Dinamita

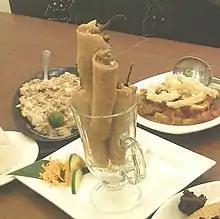
"Dinamita" appetizers at a restaurant

The pepper used in "dinamita" is the long and green "siling haba" pepper (also known as "siling pansigang"). The pepper is gently cut lengthwise and the pith and seeds removed, being careful to retain the stalk. It is then stuffed with the ground meat mixture and a strip of cheese (usually cheddar). The stuffed pepper is then wrapped in lumpia wrapper (a thin egg crêpe) with the stalk hanging out of one end. It is deep-fried until golden brown and served while still crispy.